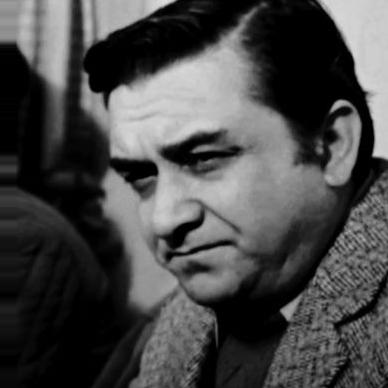
Age: 38